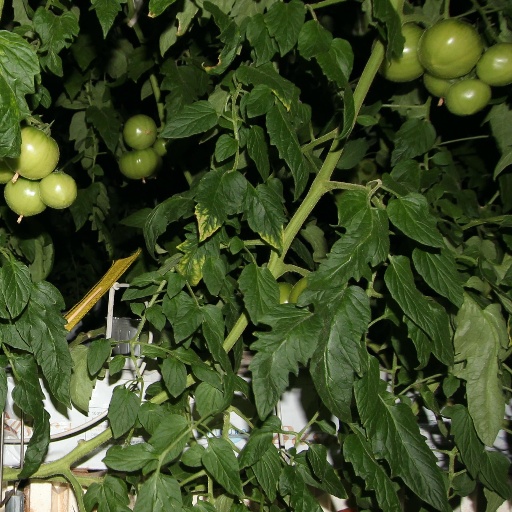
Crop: tomato